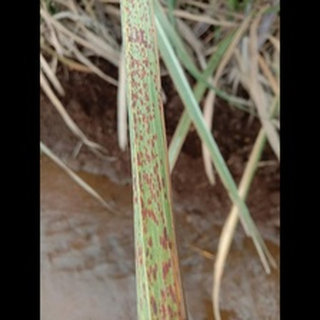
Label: sugarcane_rust